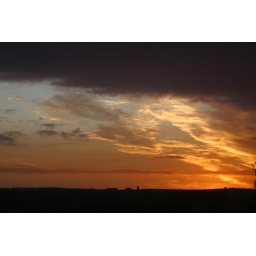
winter sunset at chilean west coast under a big black cloud